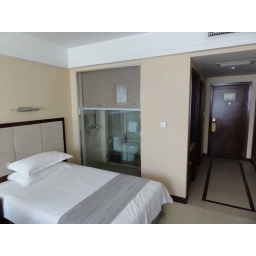
The strange window in the bathroom (as we had at the Lilac Garden Hotel in Qingyuan).